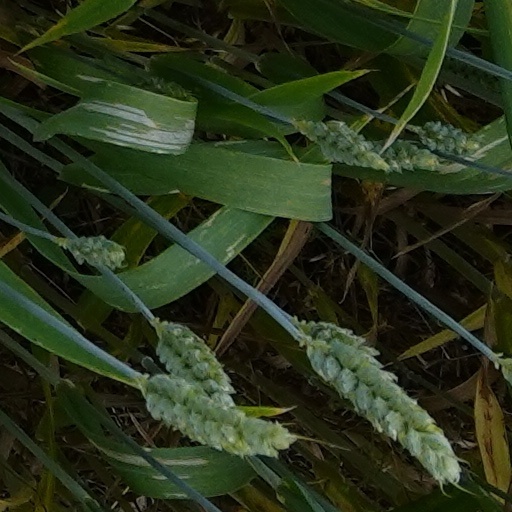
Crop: wheat